Nuevo Cine Mexicano

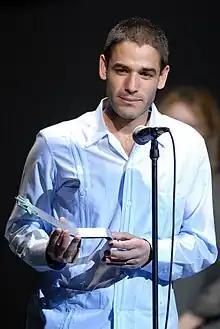
Fernando Eimbcke file won the Cartagena Film Festival in 2009.

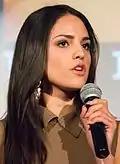
Eiza Gonzalez in 2015.

Guillermo del Toro, Alfonso Cuarón, and Alejandro G. Inarritu make up the "Three Amigos", the main Mexican film directors of Nuevo Cine Mexicano. All have created films produced in Mexico and Hollywood. Critics and award shows consider these three as the premier directors in their craft. Each produces and uses actors and cinematographers from Mexico, even in their Hollywood made productions. "Poster-boy" actors Gael García Bernal and Diego Luna have also moved on to several Hollywood productions, yet their popularity in Mexican cinema has proven to endure throughout the years. Other directors include Alonso Ruizpalacios, Fernando Eimbcke, Jonás Cuarón, Issa López and Carlos López Estrada other actors include Eugenio Derbez, Eiza González, Diego Boneta, Tenoch Huerta, Kate del Castillo, Marina de Tavira, Diego Calva, Daniel Giménez Cacho, Omar Chaparro, Ana de la Reguera, José María Yazpik, Martha Higareda, Adriana Paz, Salma Hayek, Marco Perez, Adriana Barraza, Damián Alcázar, Irene Azuela, Luis Gerardo Méndez, Eduardo Verástegui, Karla Souza, Ana Claudia Talancón, Juan Daniel García Treviño, Joaquín Cosío, Alfonso Herrera, Yalitza Aparicio, Ilse Salas, Demian Bichir, Tony Dalton, Cecilia Suárez, Cassandra Ciangherotti and Jaime Camil.